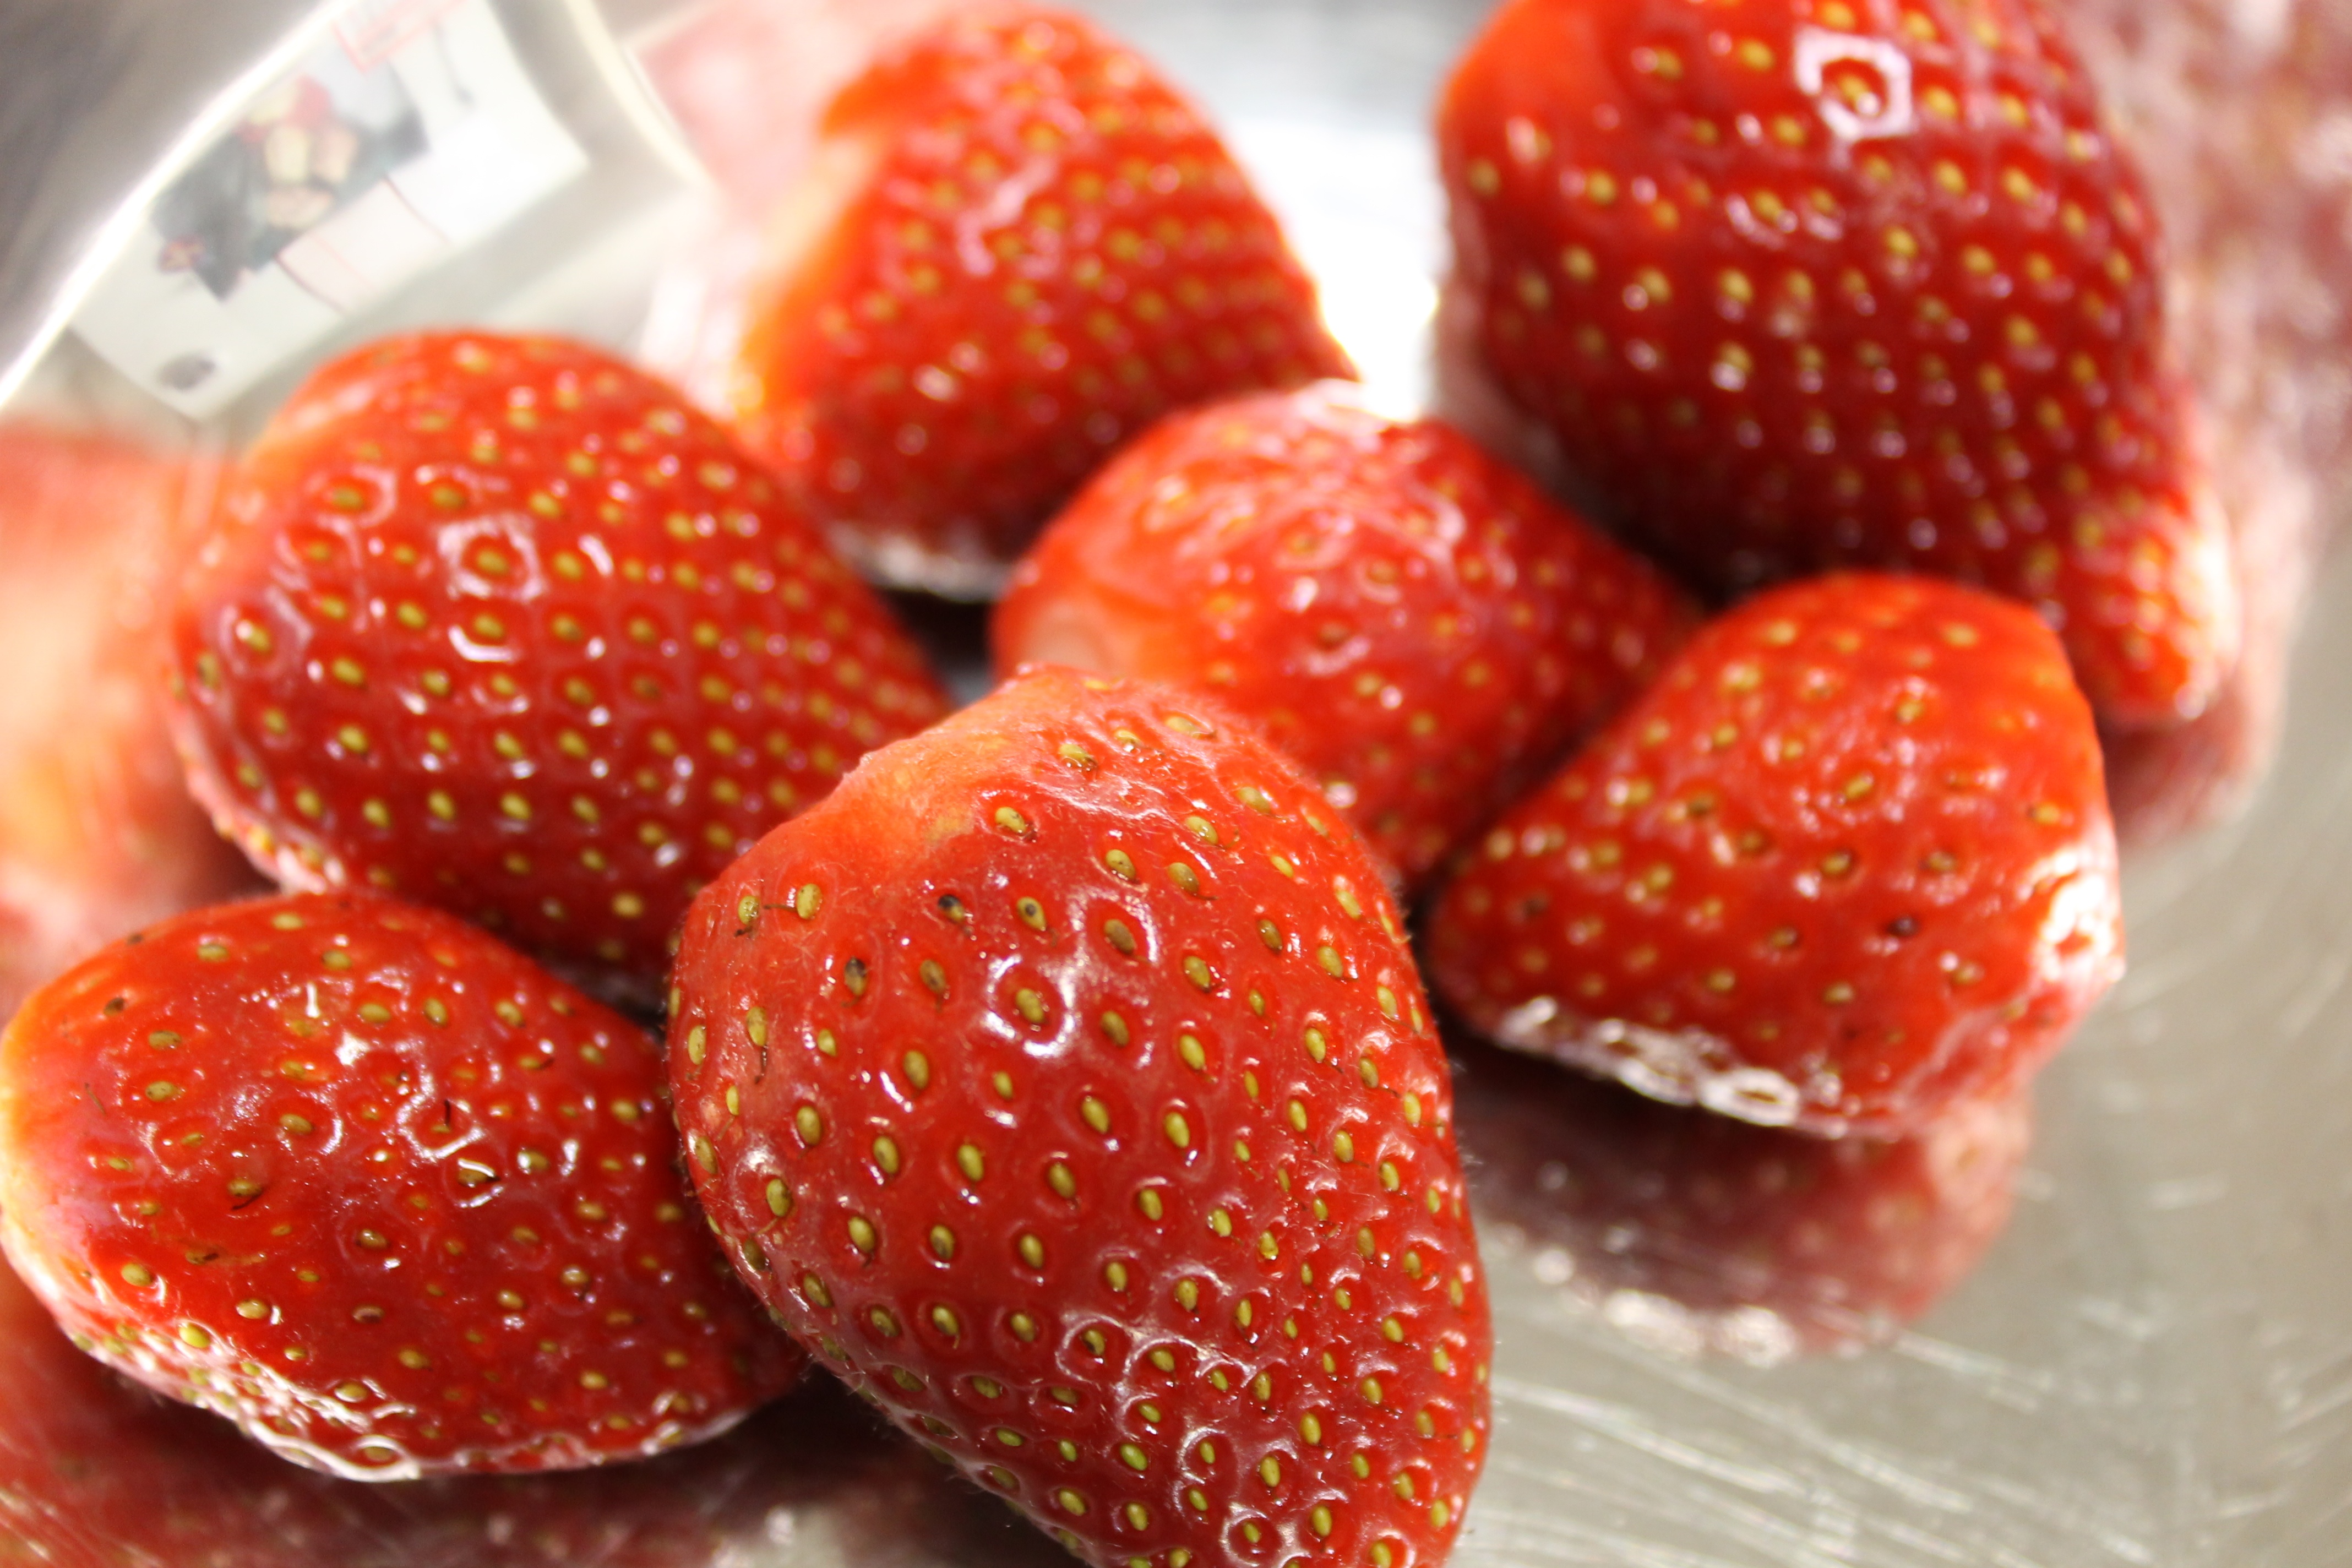
plant, fruit, dish, food, produce, dessert, strawberry, strawberries, frutti di bosco